Analog computer

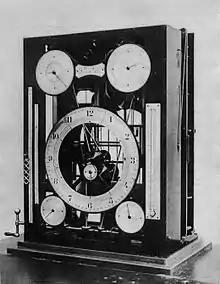
William Ferrel's tide-predicting machine of 1881–1882

Throughout history, many types of mechanical analog computers have been invented. These ranged from simple devices (like planimeters) to complex fire-control systems that guided WWII naval guns.